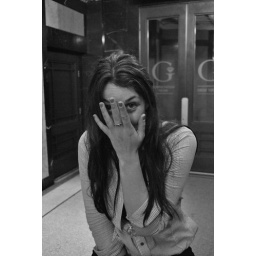
My favorite door girl in all the world!